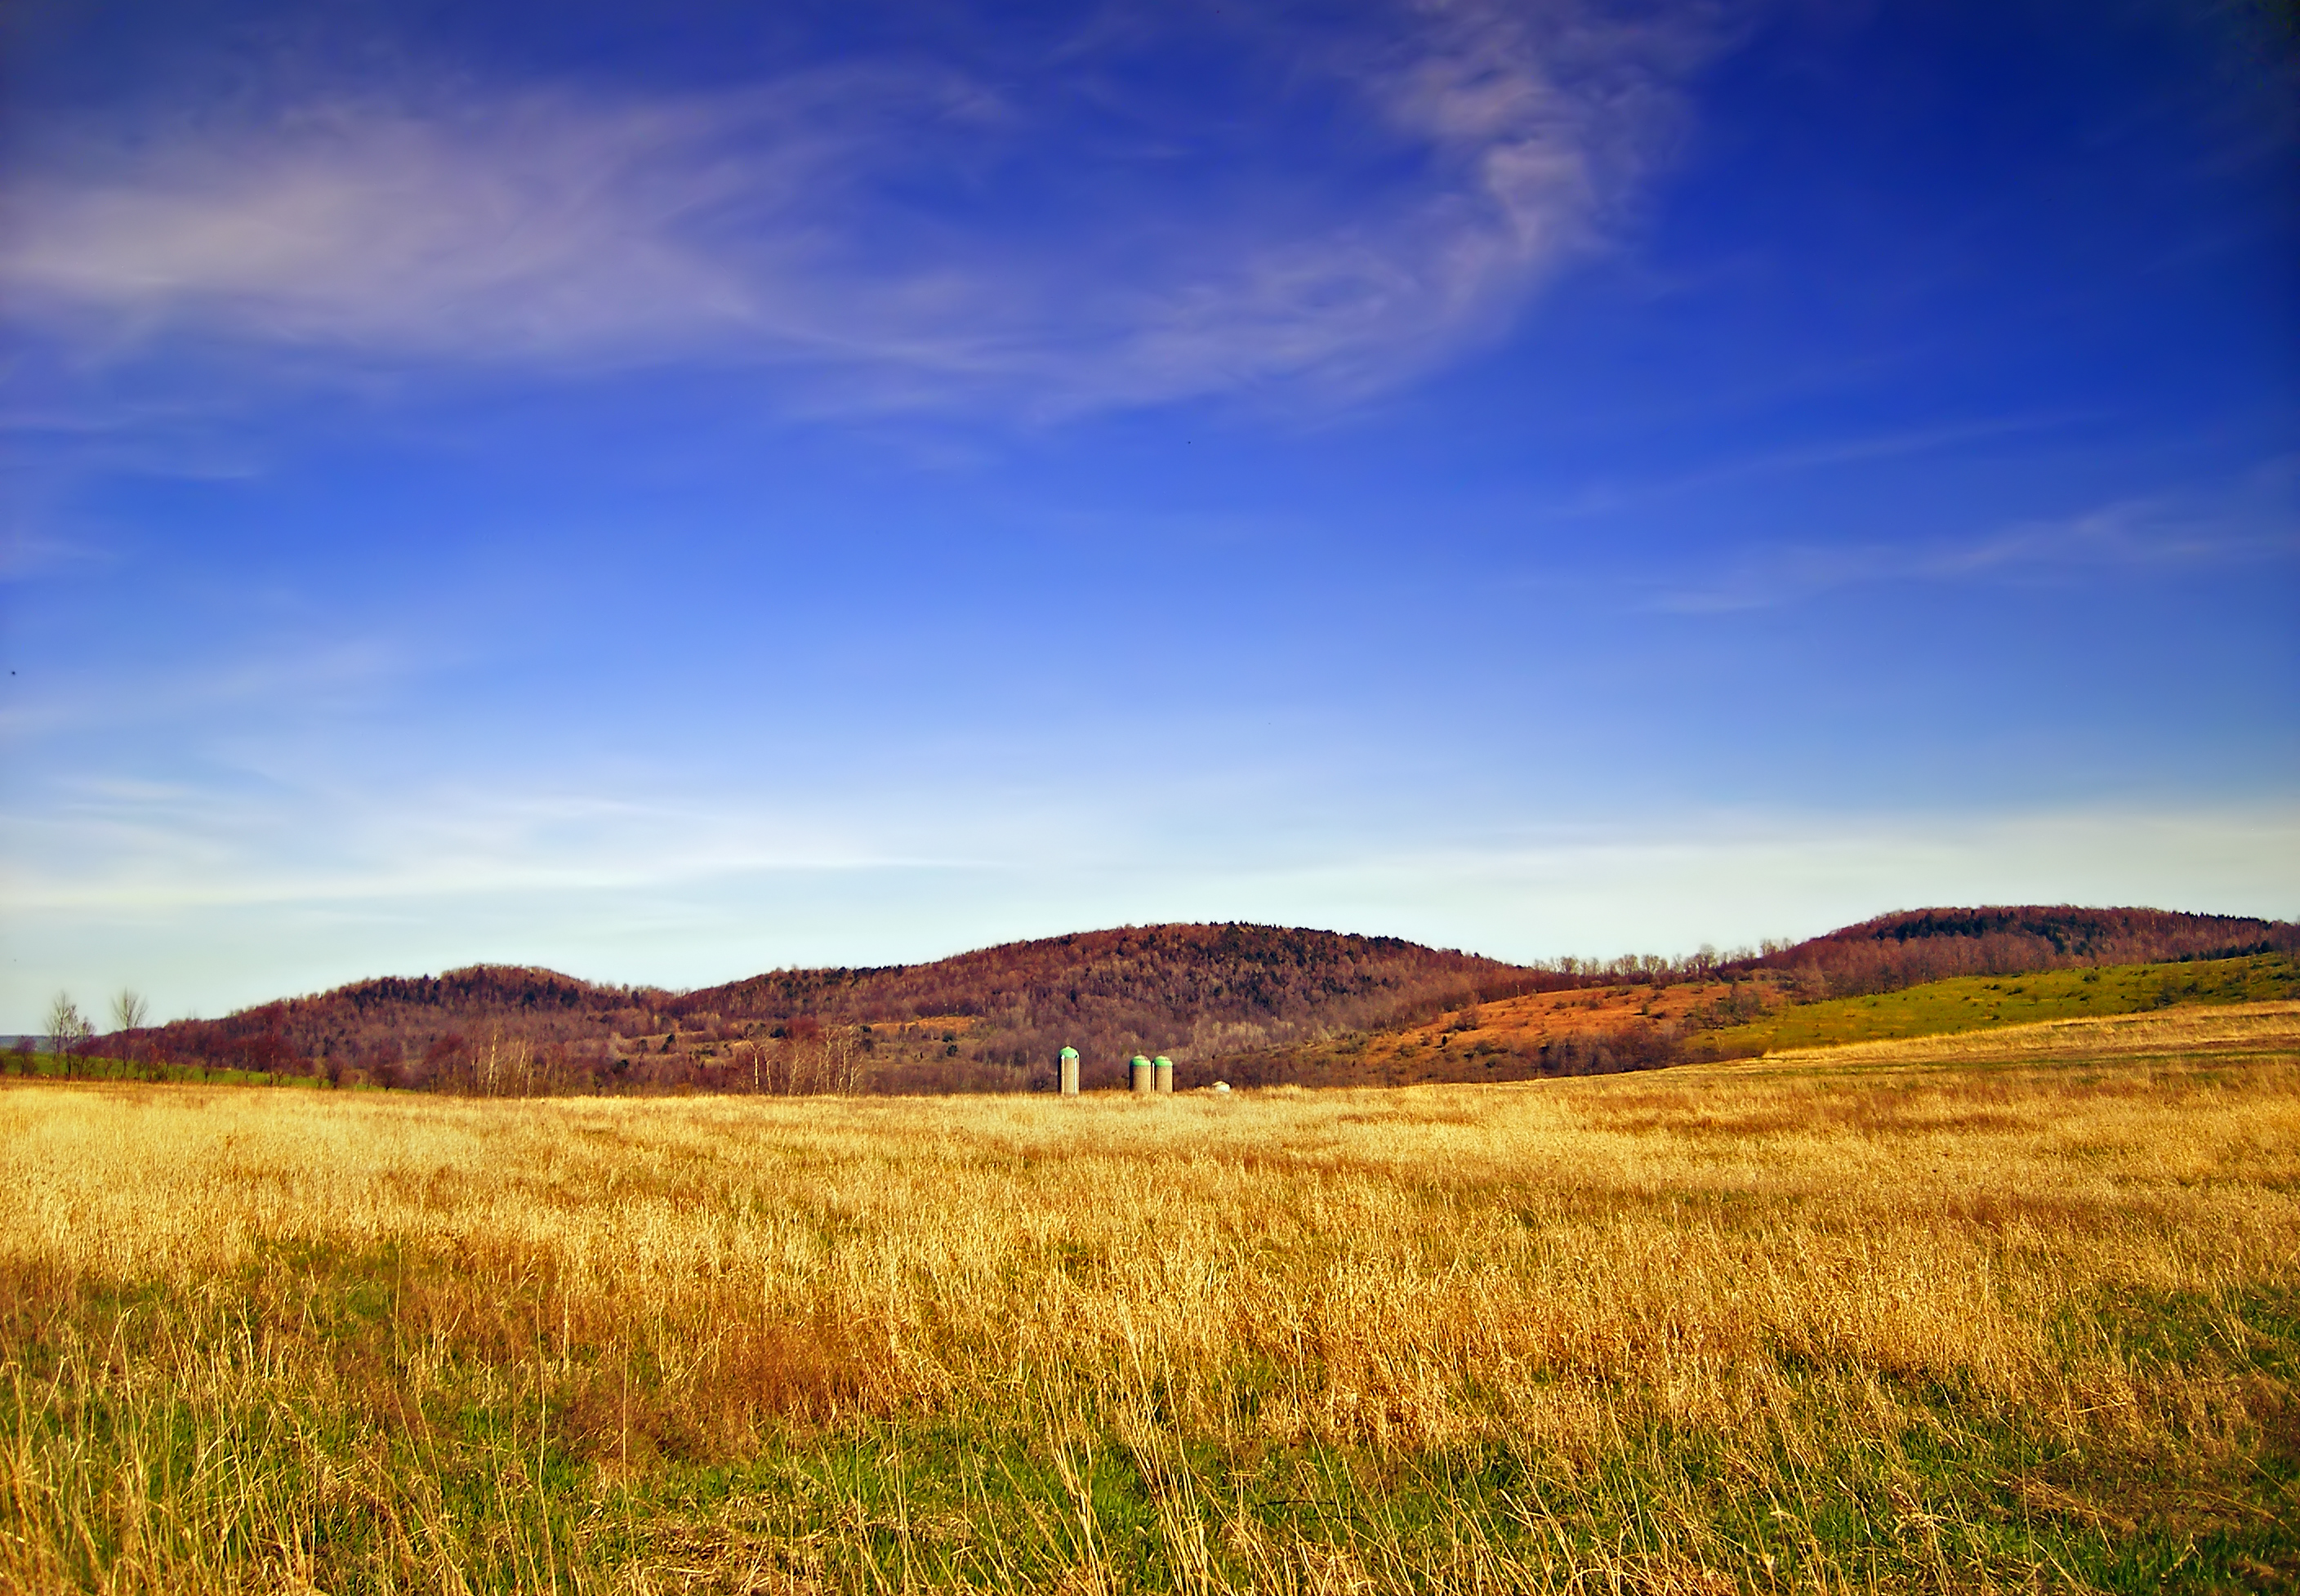
landscape, tree, nature, grass, horizon, wilderness, mountain, cloud, sky, sunrise, sunset, field, farm, meadow, prairie, sunlight, morning, hill, dawn, dusk, evening, rural, spring, pasture, autumn, savanna, plain, creativecommons, clouds, grassland, alleghenyplateau, tiogacounty, pennsylvania, endlessmountains, cirrus, plateau, habitat, ecosystem, steppe, rural area, delmartownship, natural environment, geographical feature, atmospheric phenomenon, grass family, mountainous landforms